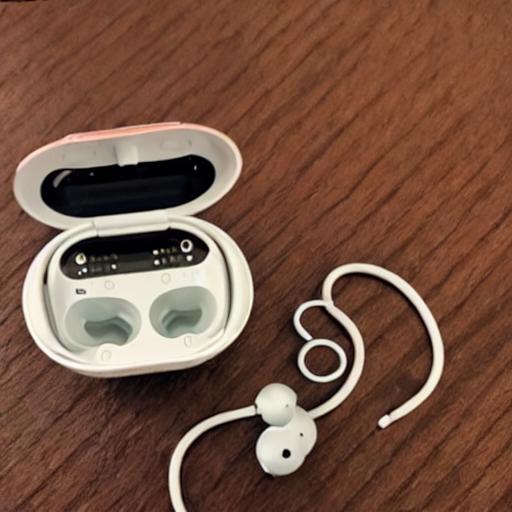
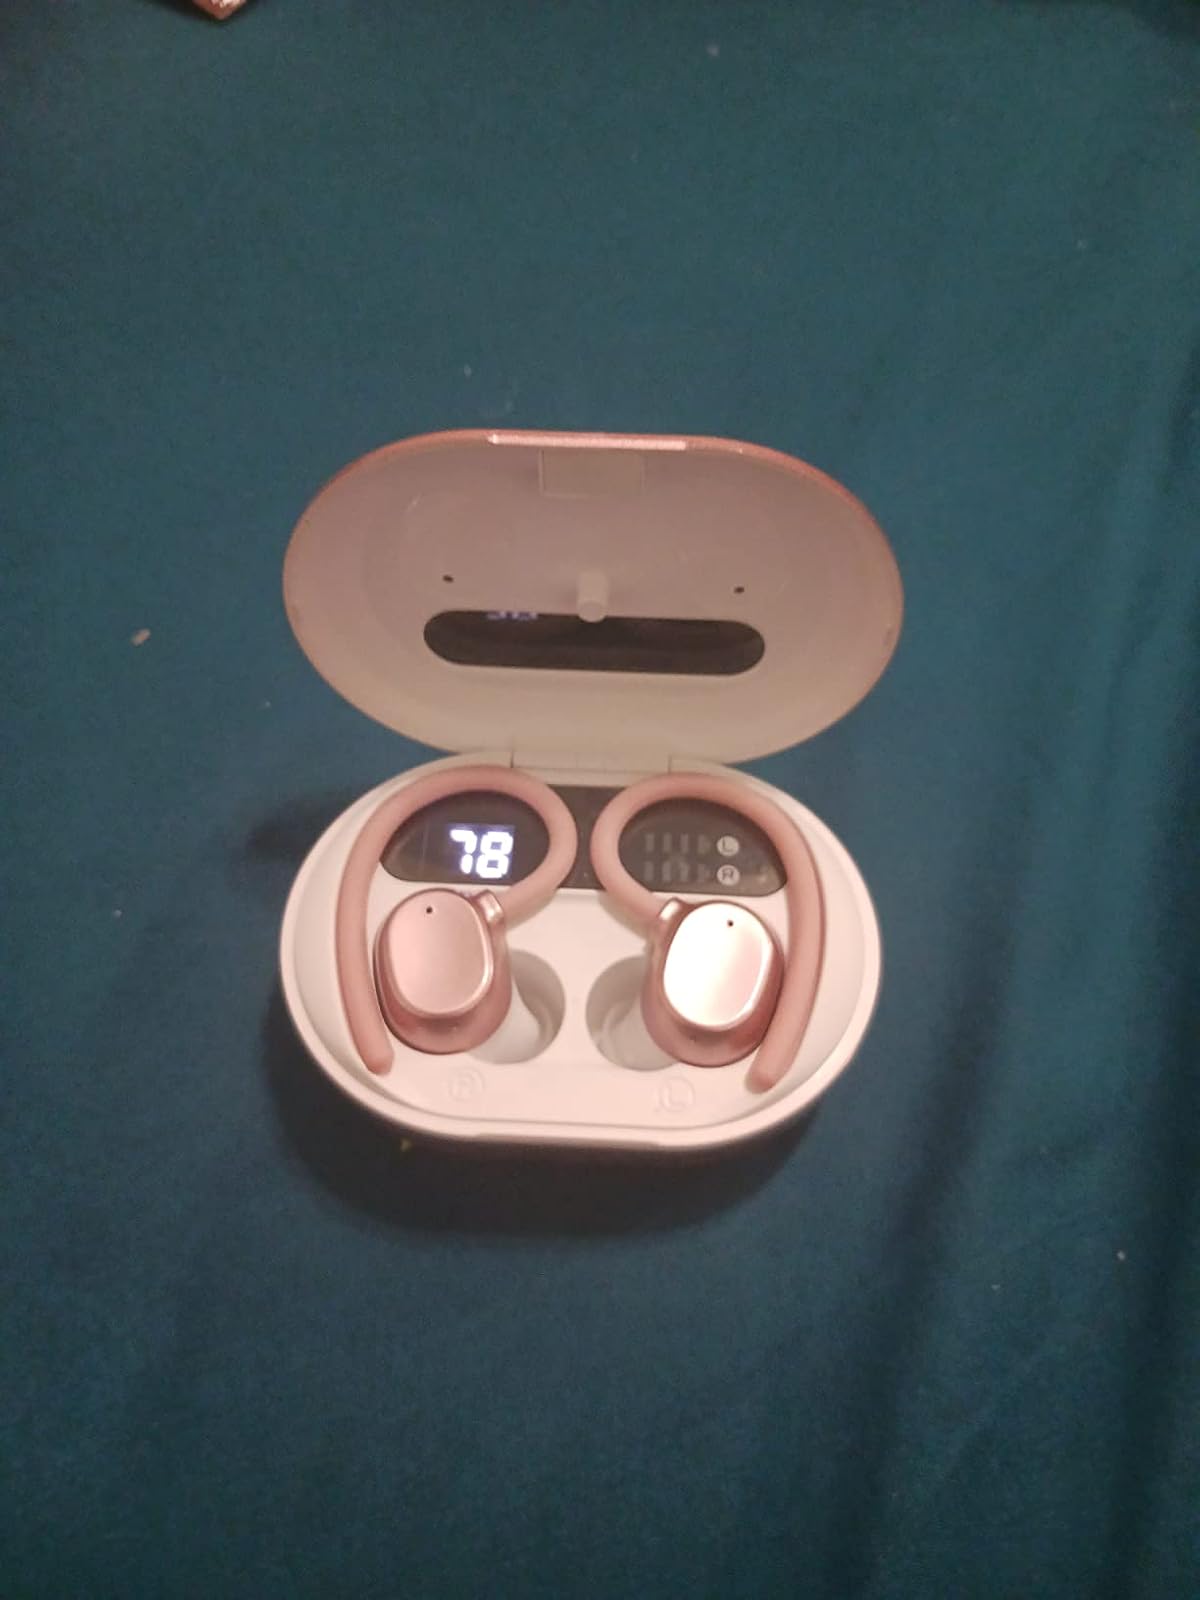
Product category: earbuds
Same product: no